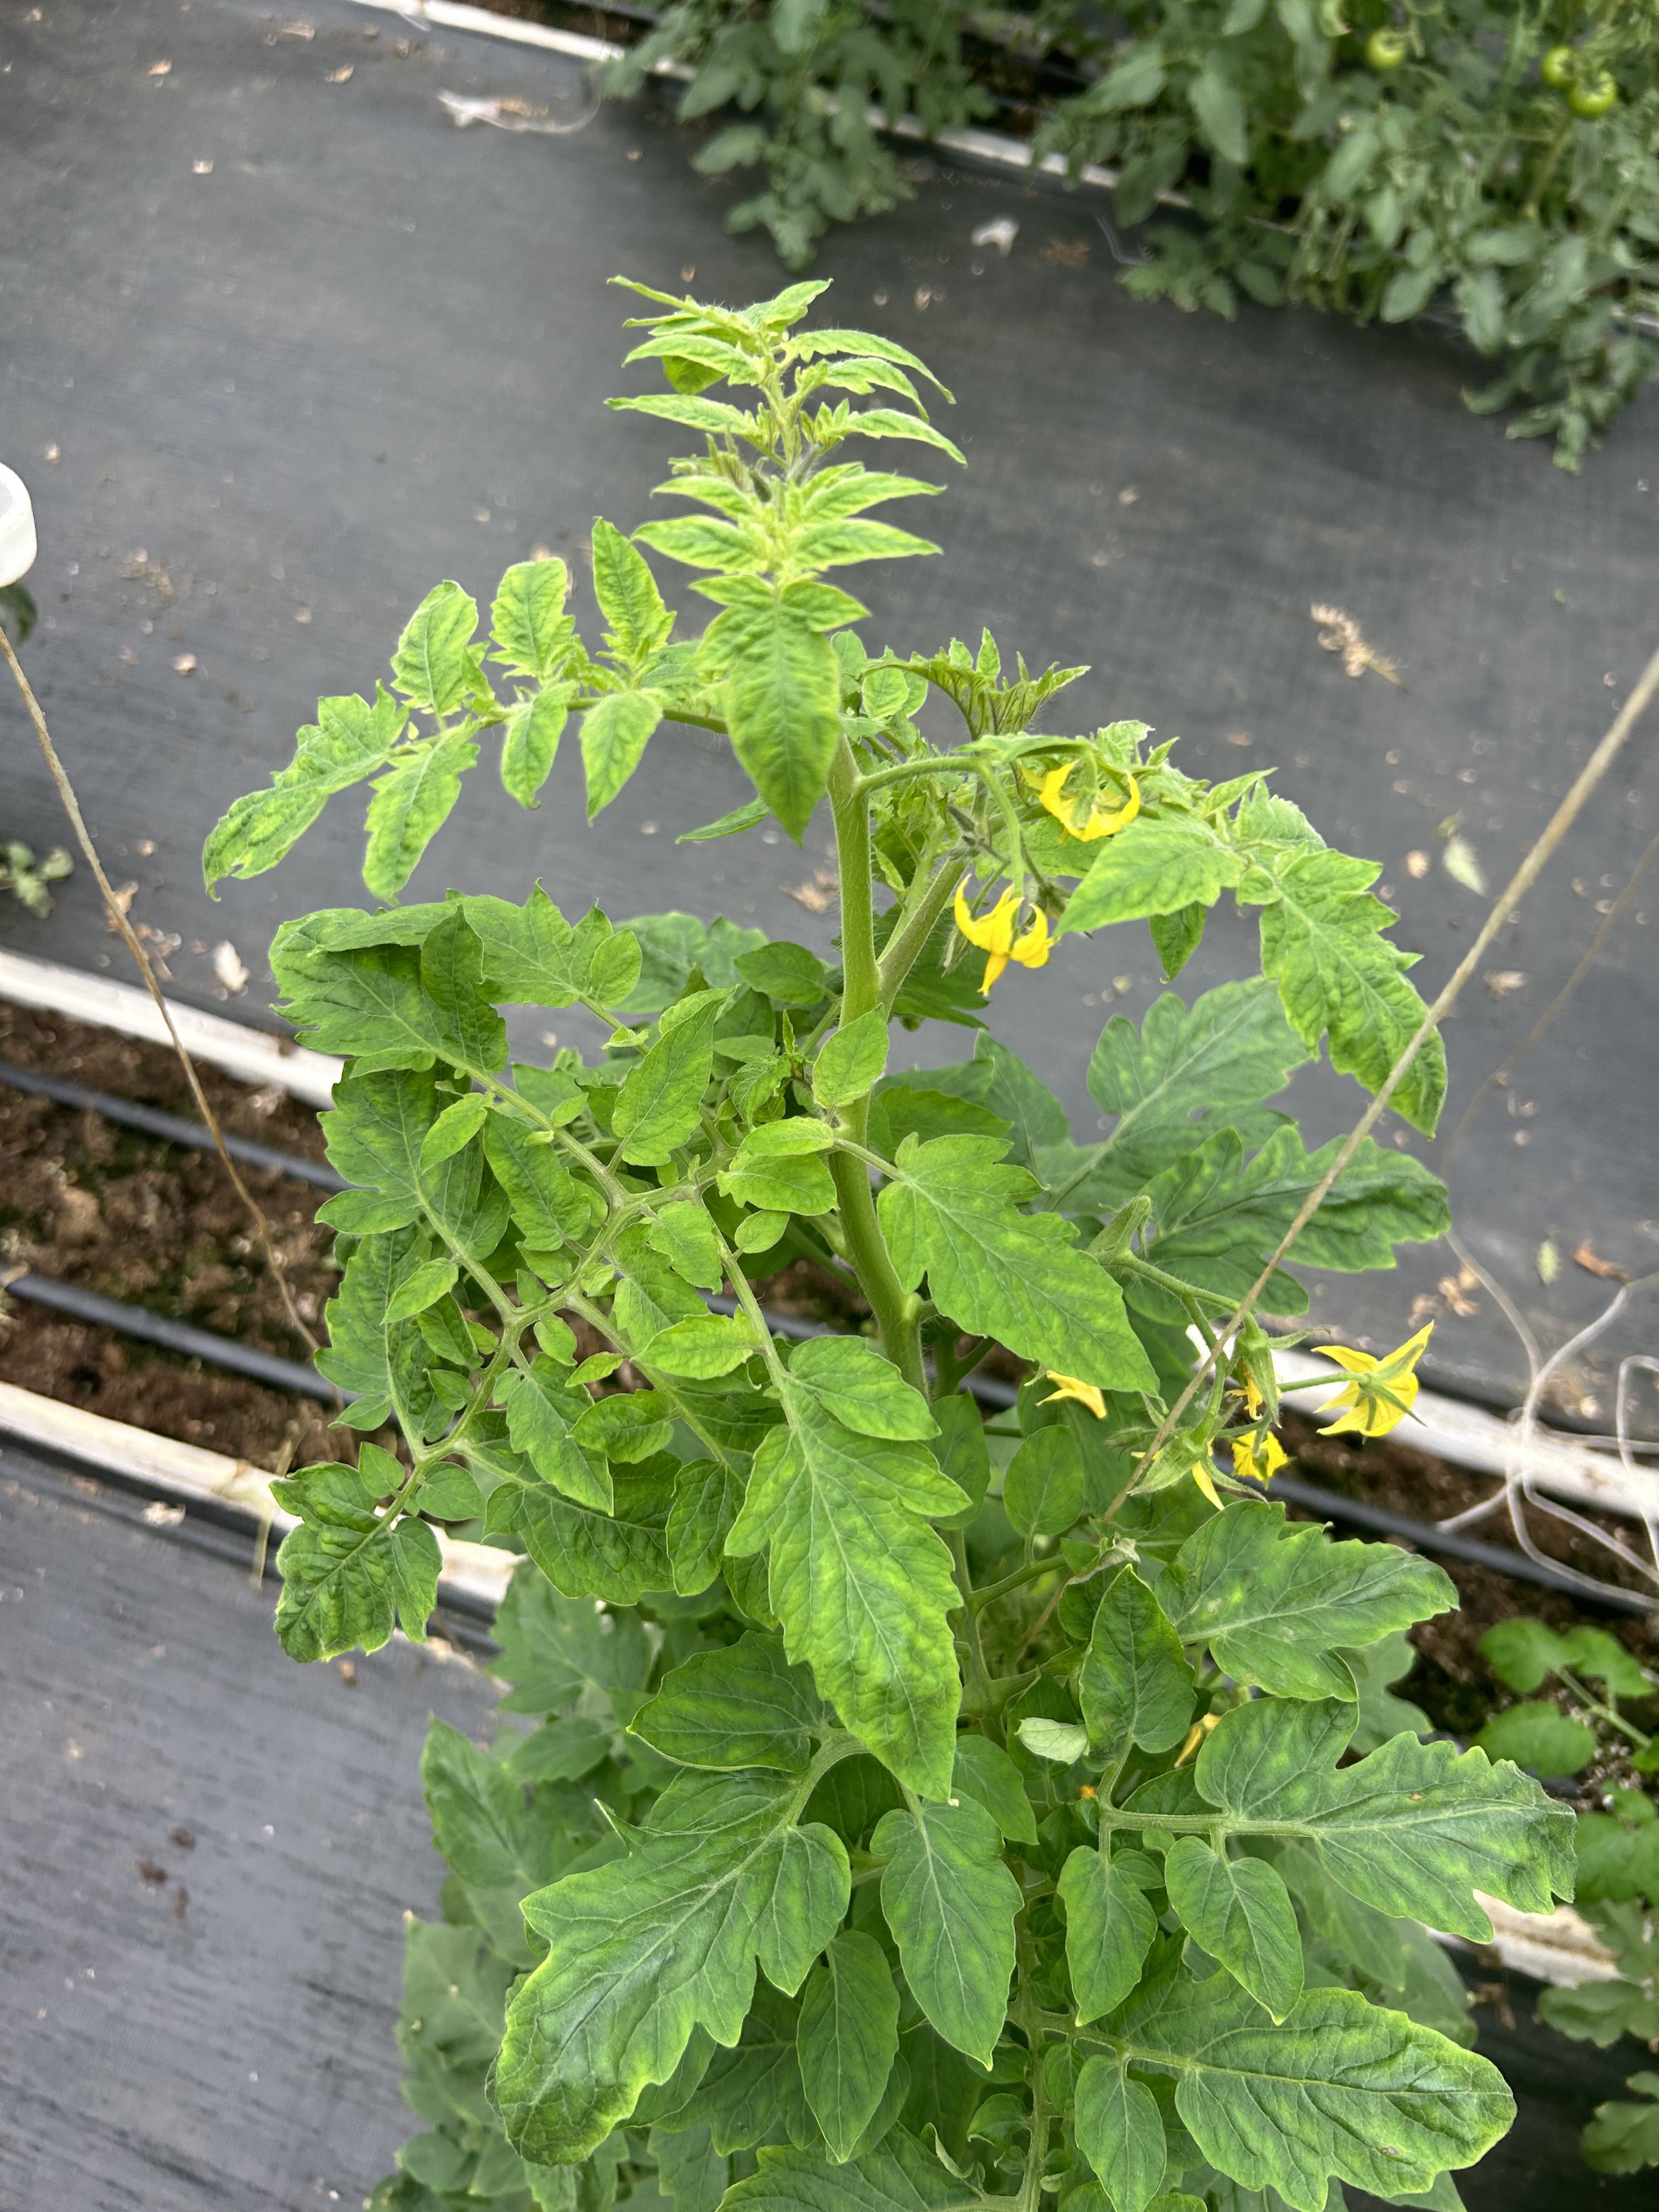
Disease: Viral